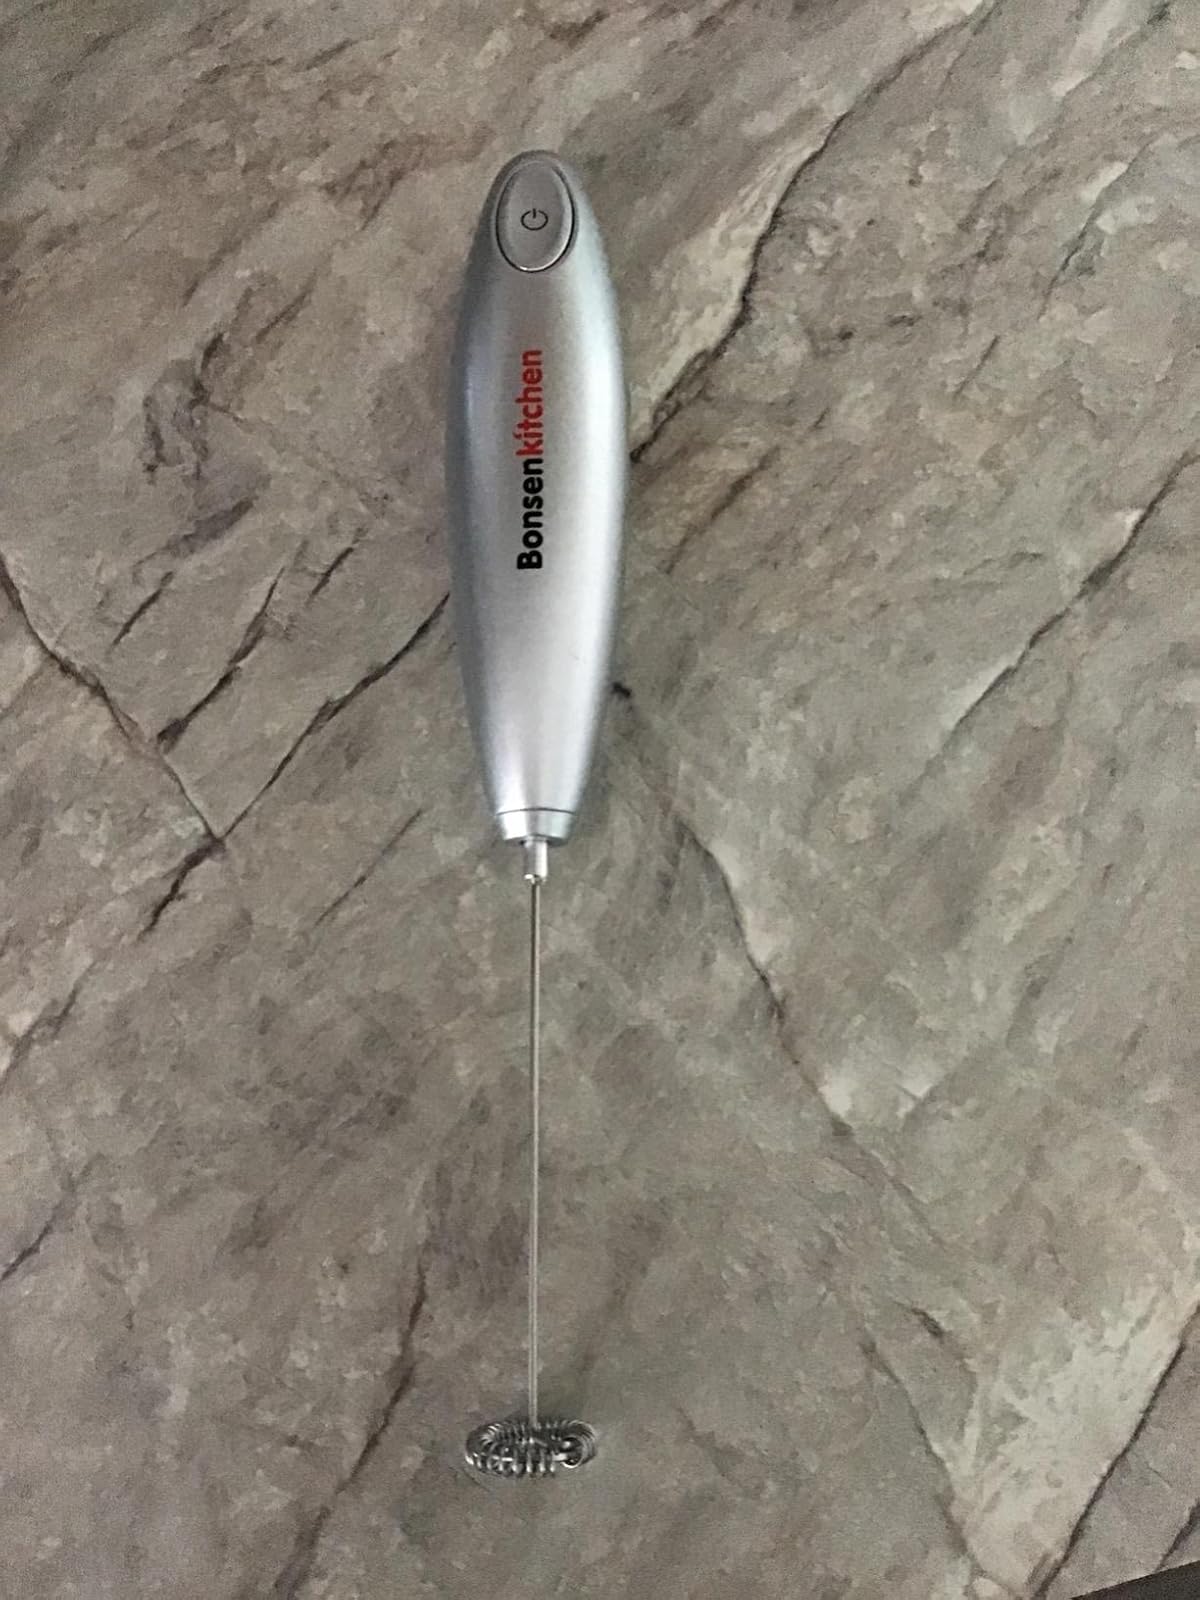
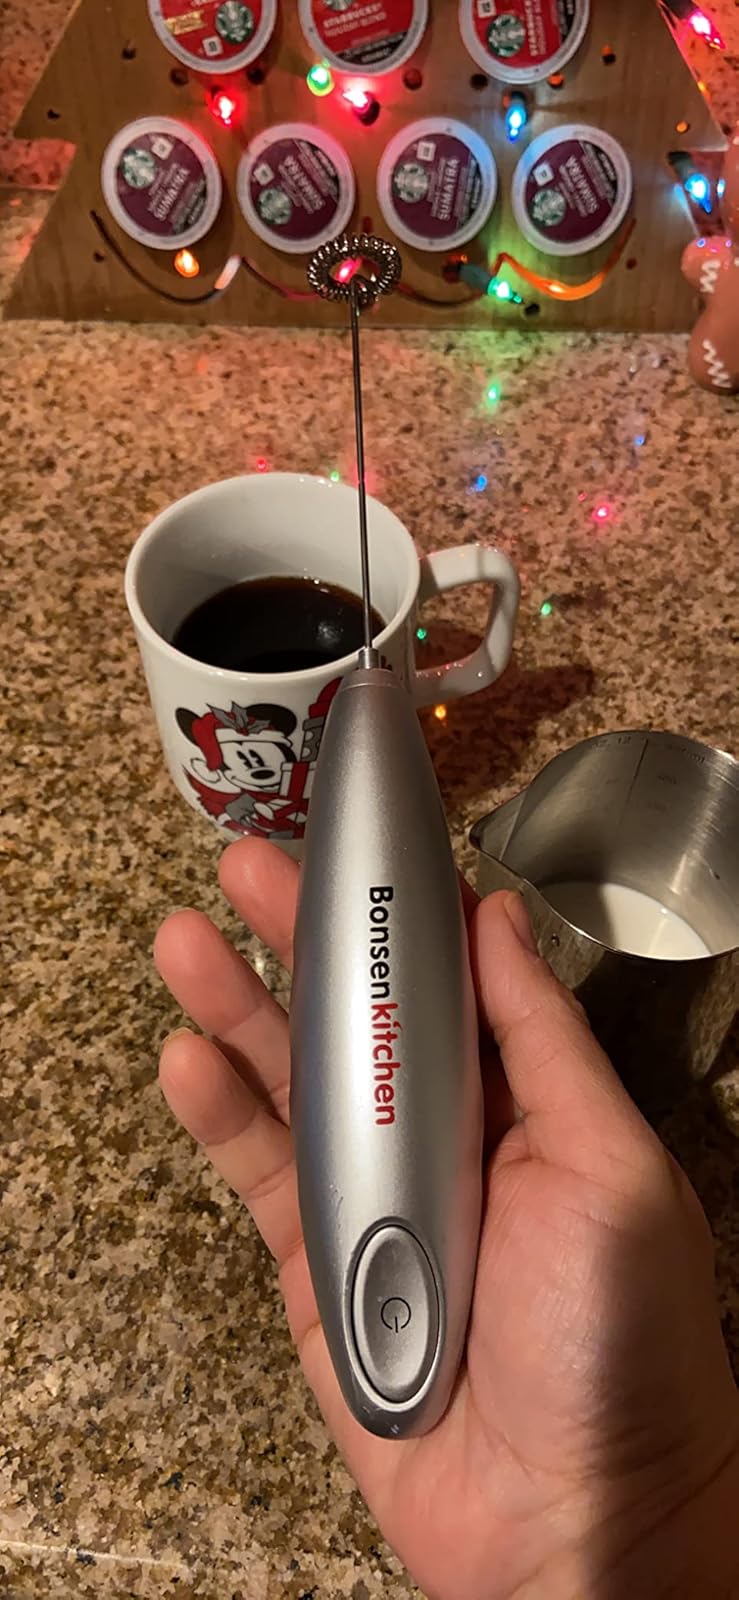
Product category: items_mixer
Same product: yes